Saint-Christophe-d'Allier

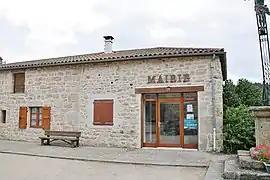
Town hall

Saint-Christophe-d'Allier (literally "Saint-Christophe of Allier"; Auvergnat: "Sant Cristòu d'Alèir") is a commune in the Haute-Loire department in south-central France.